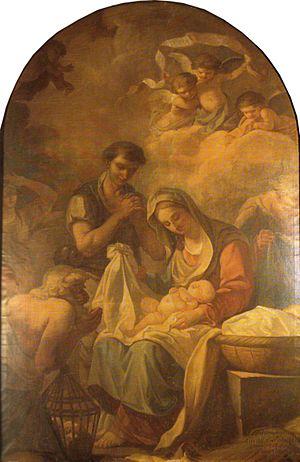
Huile sur toile. H=3,12 m, L=2,17 m. Tableau donné à la collégiale Notre-Dame de Poissy en 1803 par la veuve d'Étienne de La Vallée-Poussin.
Étienne de La Vallée-Poussin, né à Rouen le 12 juillet 1735 et mort à Paris le 18 novembre 1802, est un peintre d’histoire et décorateur français.